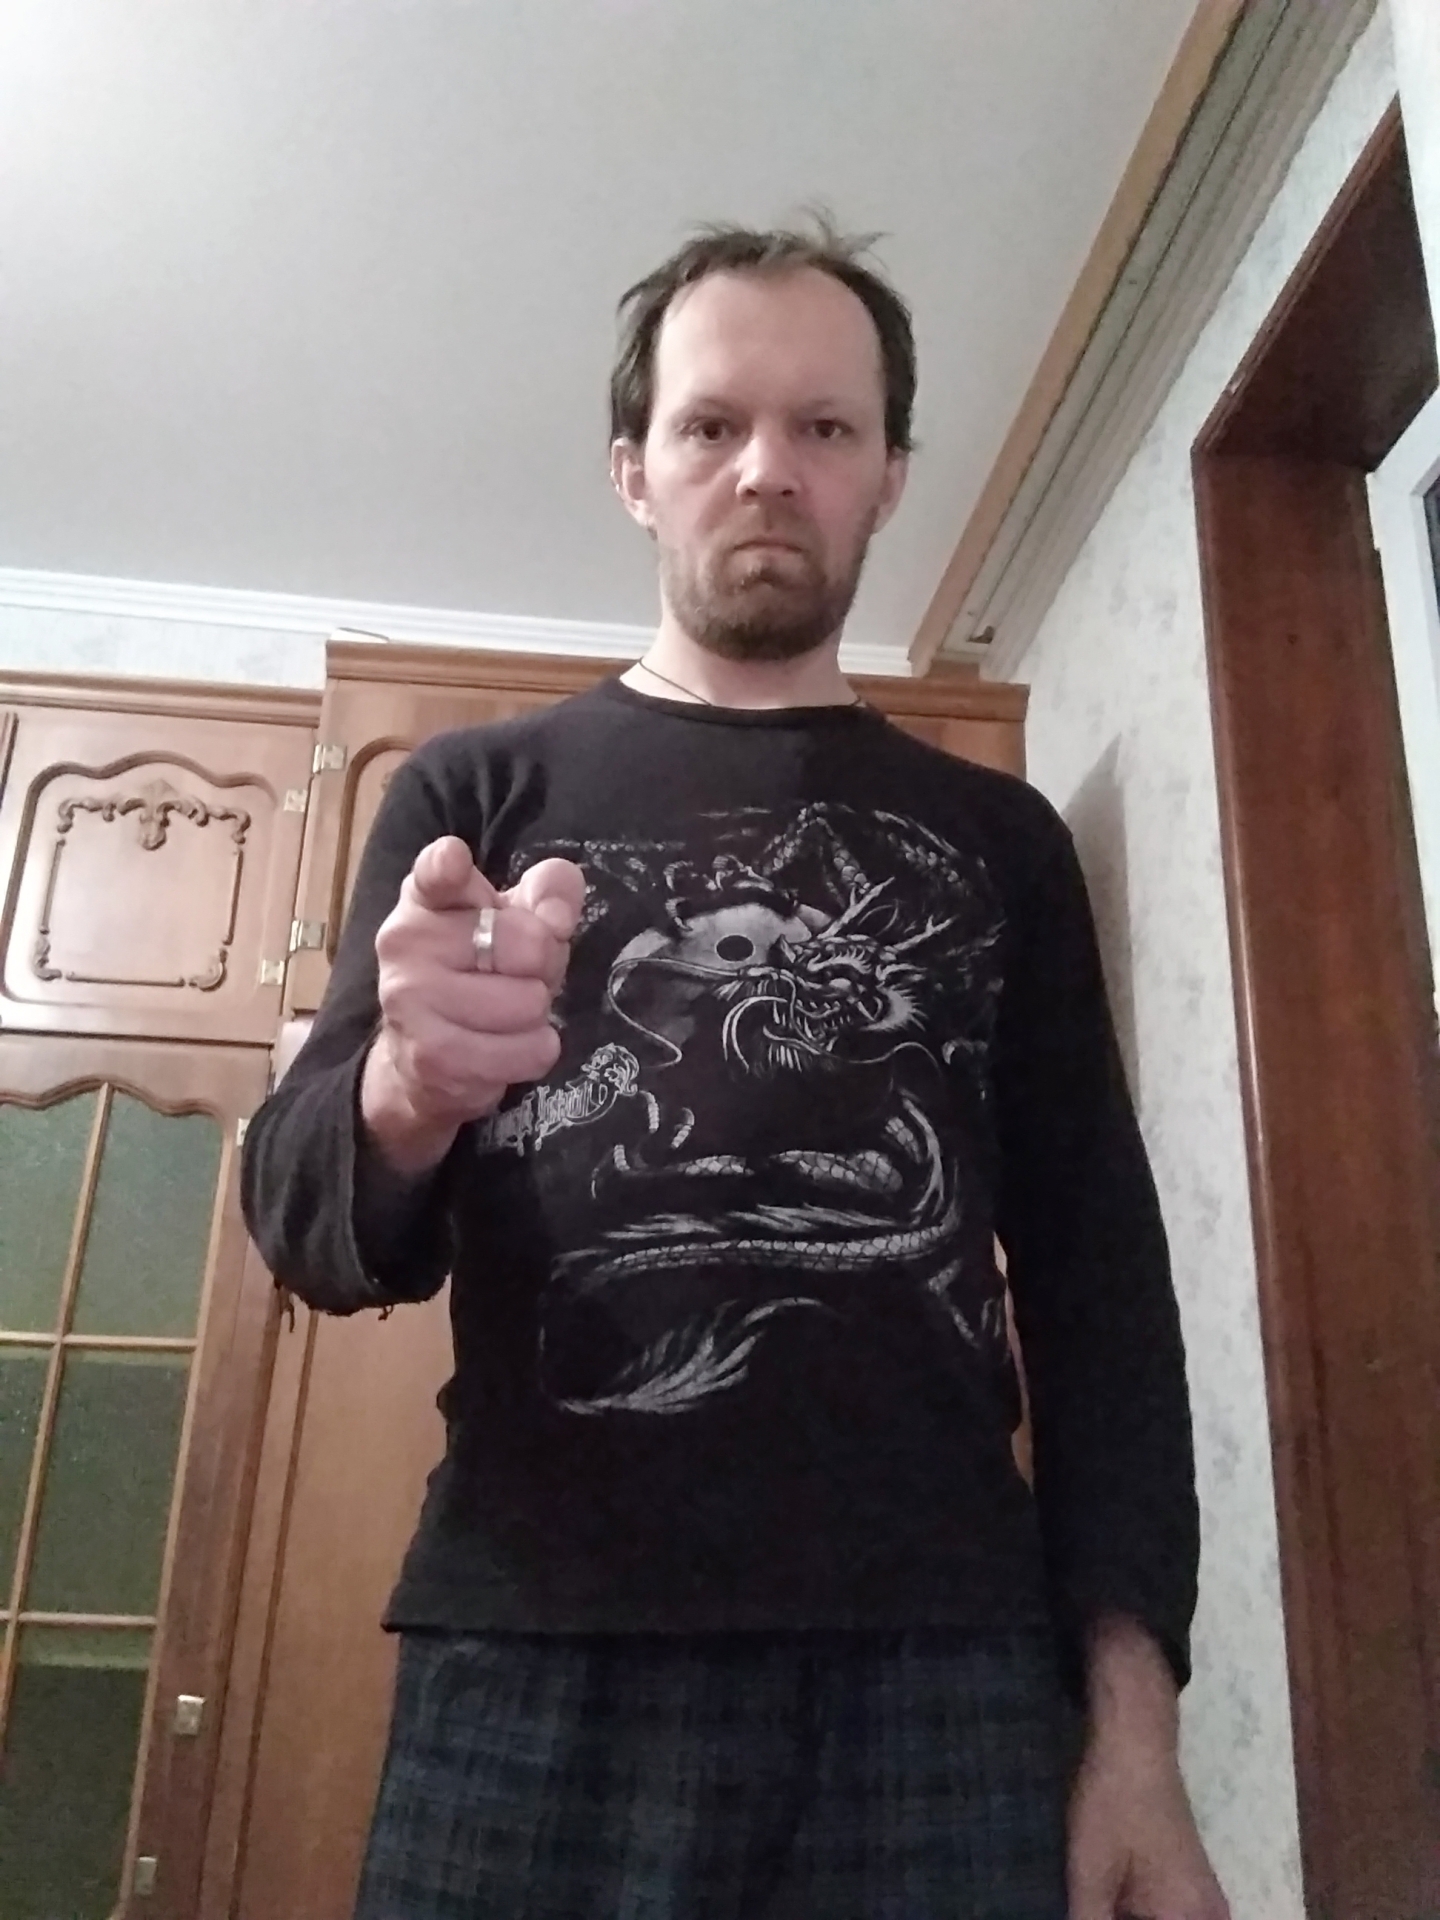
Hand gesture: point